Voronezh–Kastornoye offensive

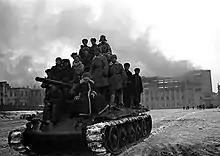
Soviet soldiers in the liberated city of Voronezh, on 25 January 1943

The 1943 Battle of Voronezh or Voronezh–Kastornoye offensive operation (often credited in Russian as the liberation of Voronezh (освобождение Воронежа)) was a Soviet counter-offensive on the Eastern Front of World War II on recapturing the city of Voronezh during January 1943.